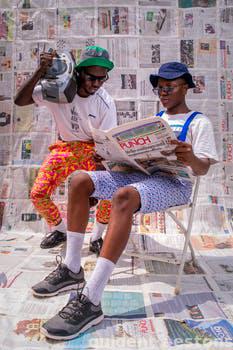
Label: Watermark